Zamindar

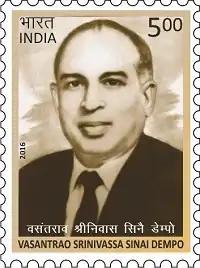
Vasantrao S. Dempo, Barao Dempo, zamindar and richest man of Goa and one of the wealthiest in India post Independence

Historian S. Nurul Hasan divided the zamindars into three categories: (i) The Autonomous Rai/ Rajas or Chiefs, (ii) the intermediary zamindars and (iii) the primary zamindars.